Old Berrien County Courthouse Complex

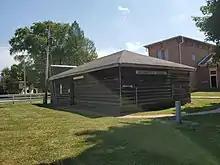

Not long after the Seventh-day Adventist Church purchased the majority of available land around the courthouse, they began to expand with the addition of two buildings along Madison Street. The first was a small cinder block building in the 1930s that became the home of the Women's Auxiliary group and the second, was a medical building that eventually became part of Andrews University.